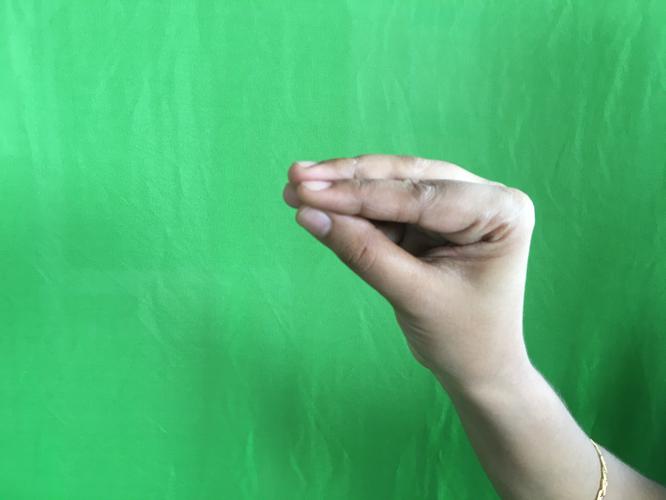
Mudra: Mukulam
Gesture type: single_hand